John Stockton

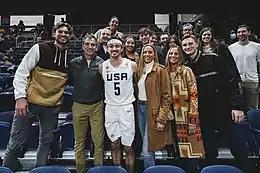
Stockton (second from left) with his family, including David Stockton, at Entertainment and Sports Arena in 2022

Stockton was selected to the All-NBA First Team twice, the All-NBA Second Team six times, the All-NBA Third Team three times, and the NBA All-Defensive Second Team five times. He was selected to 10 All-Star Games. He was named one of the 50 Greatest Players in NBA history in 1996. On May 11, 2006, ESPN.com named Stockton the fourth best point guard of all time. In October 2021, Stockton was again honored as one of the league's greatest players of all time by being named to the NBA 75th Anniversary Team In 1999, "Sports Illustrated" named Stockton as the best athlete to come out of the state of Washington in the 20th century. In 2022, to commemorate the NBA's 75th Anniversary "The Athletic" ranked their top 75 players of all time, and named Stockton as the 25th greatest player in NBA history.